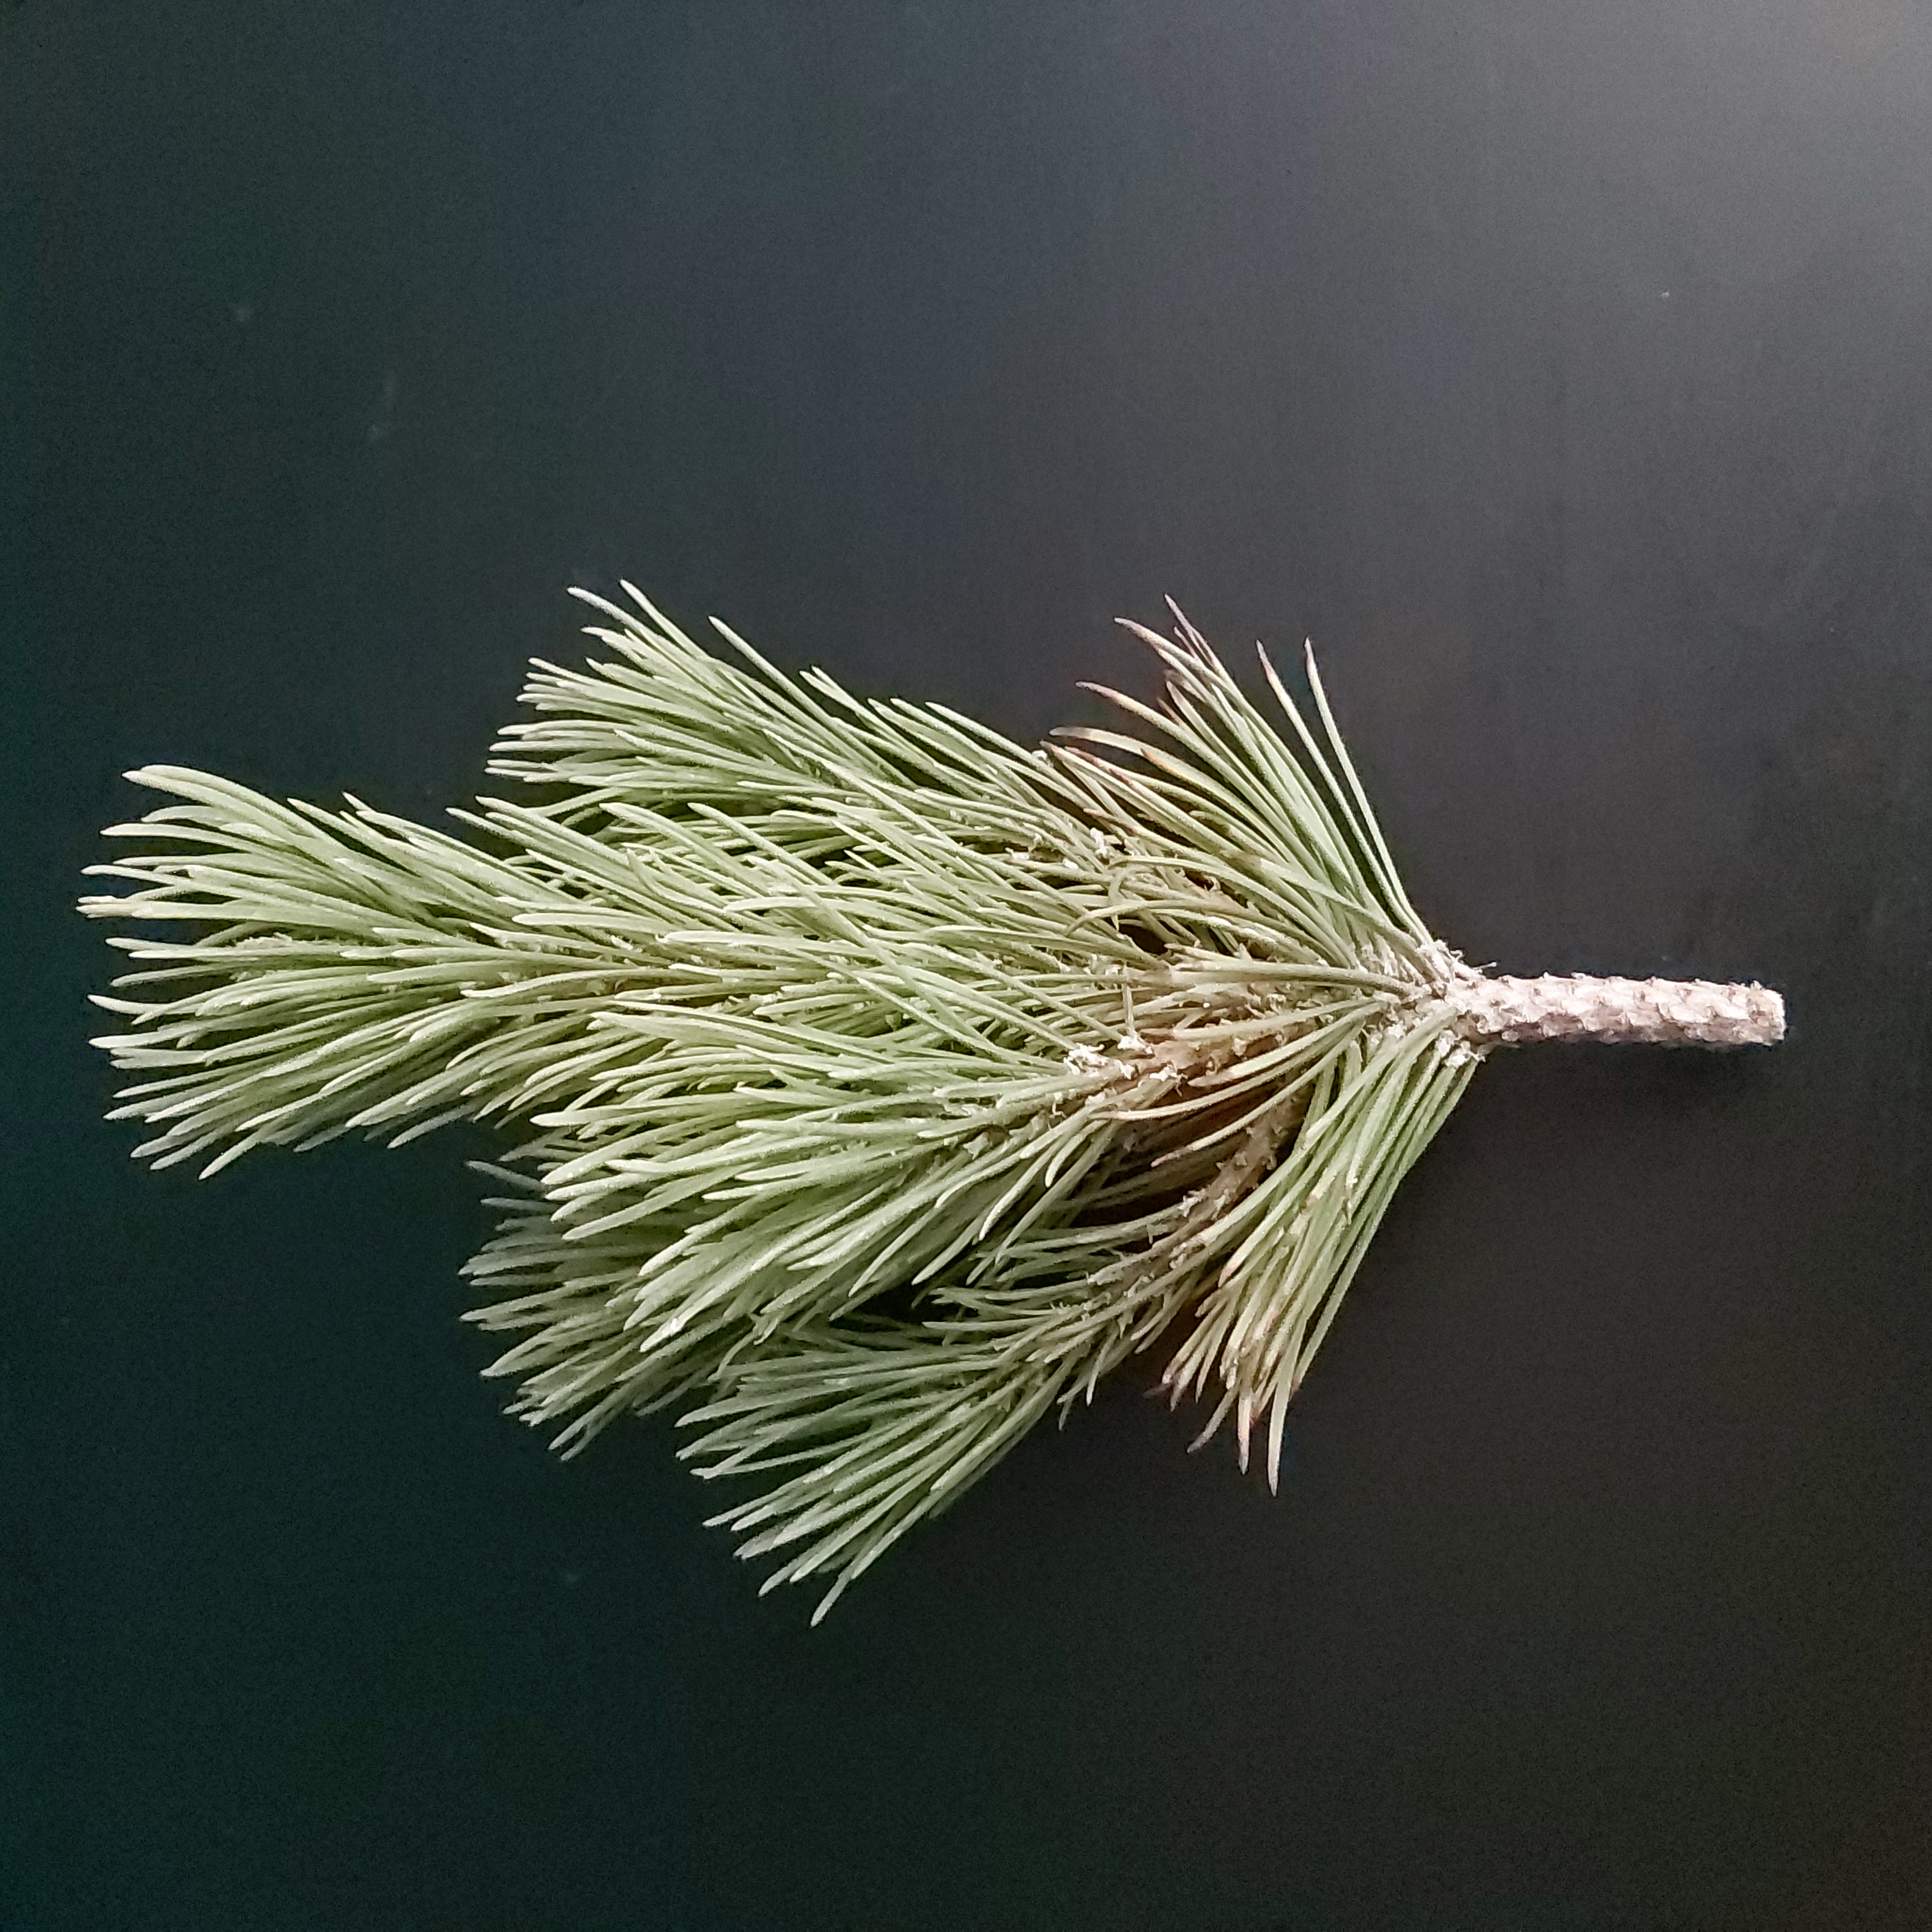
pine, leaf, tree, yew, branch, plant, terrestrial plant, twig, flowering plant, grass, tail, event, natural material, conifer, macro photography, feather, plant stem, sedge family, pine family, evergreen, poales, white pine